Firat Cewerî

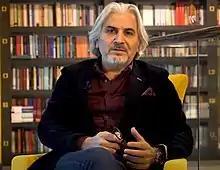
Firat Cewerî

Firat Cewerî is a Kurdish writer, translator and journalist. He was born in the town of Derik near Mardin in southeastern Turkey. In the 1980s, he emigrated to Sweden, where he lives now.